Missing persons cases along U.S. Route 29 in Virginia

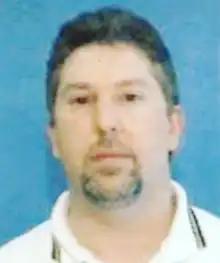

The route 29 stalker was never caught nor identified after over 20 years. Police and investigators are still unsure whether the route 29 stalker was Richard Marc Evonitz, the serial killer active in the area around the same time.